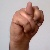
The image shows a hand gesture representing the letter 'N' in Indian Sign Language.